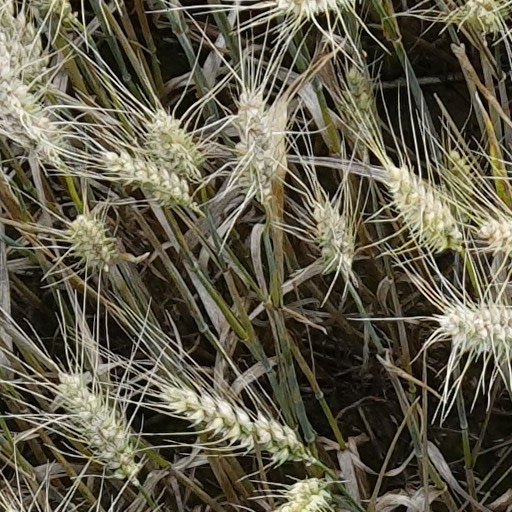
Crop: wheat